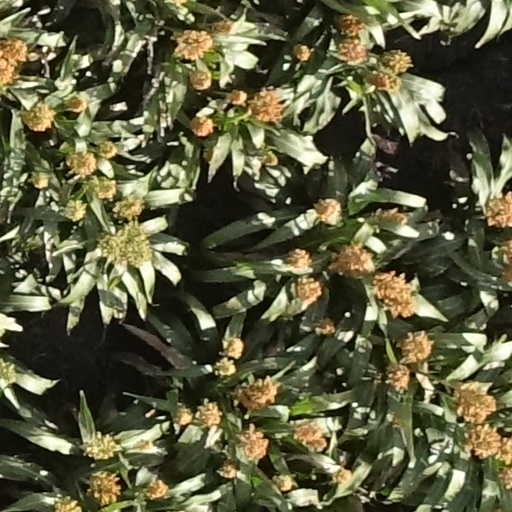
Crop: sorghum